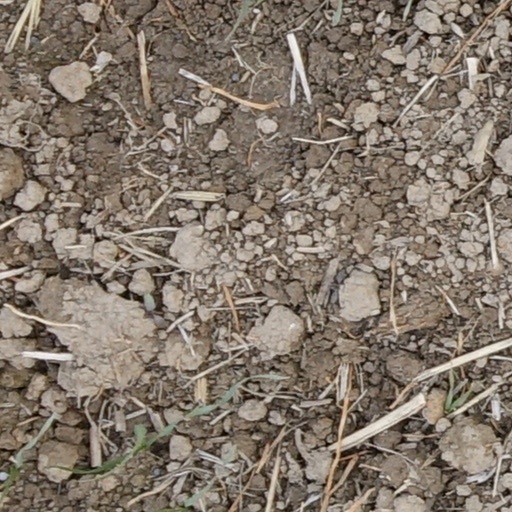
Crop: wheat